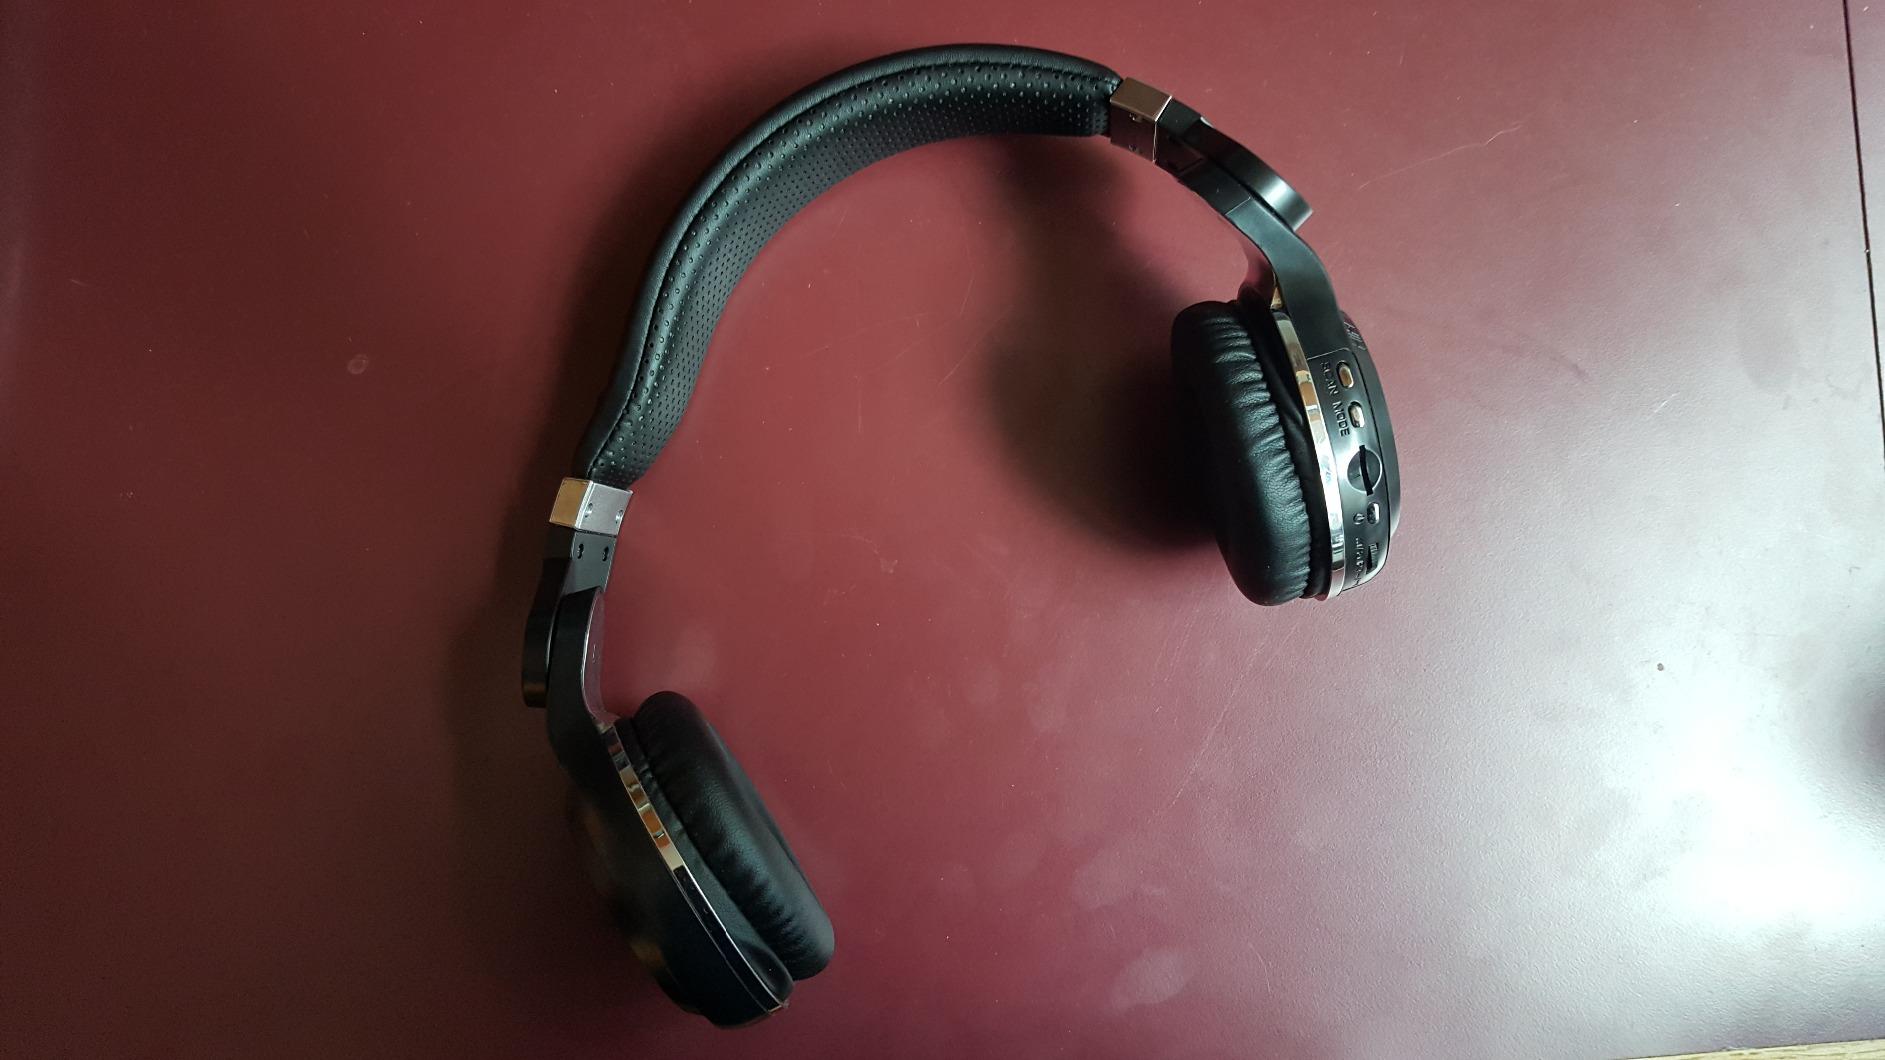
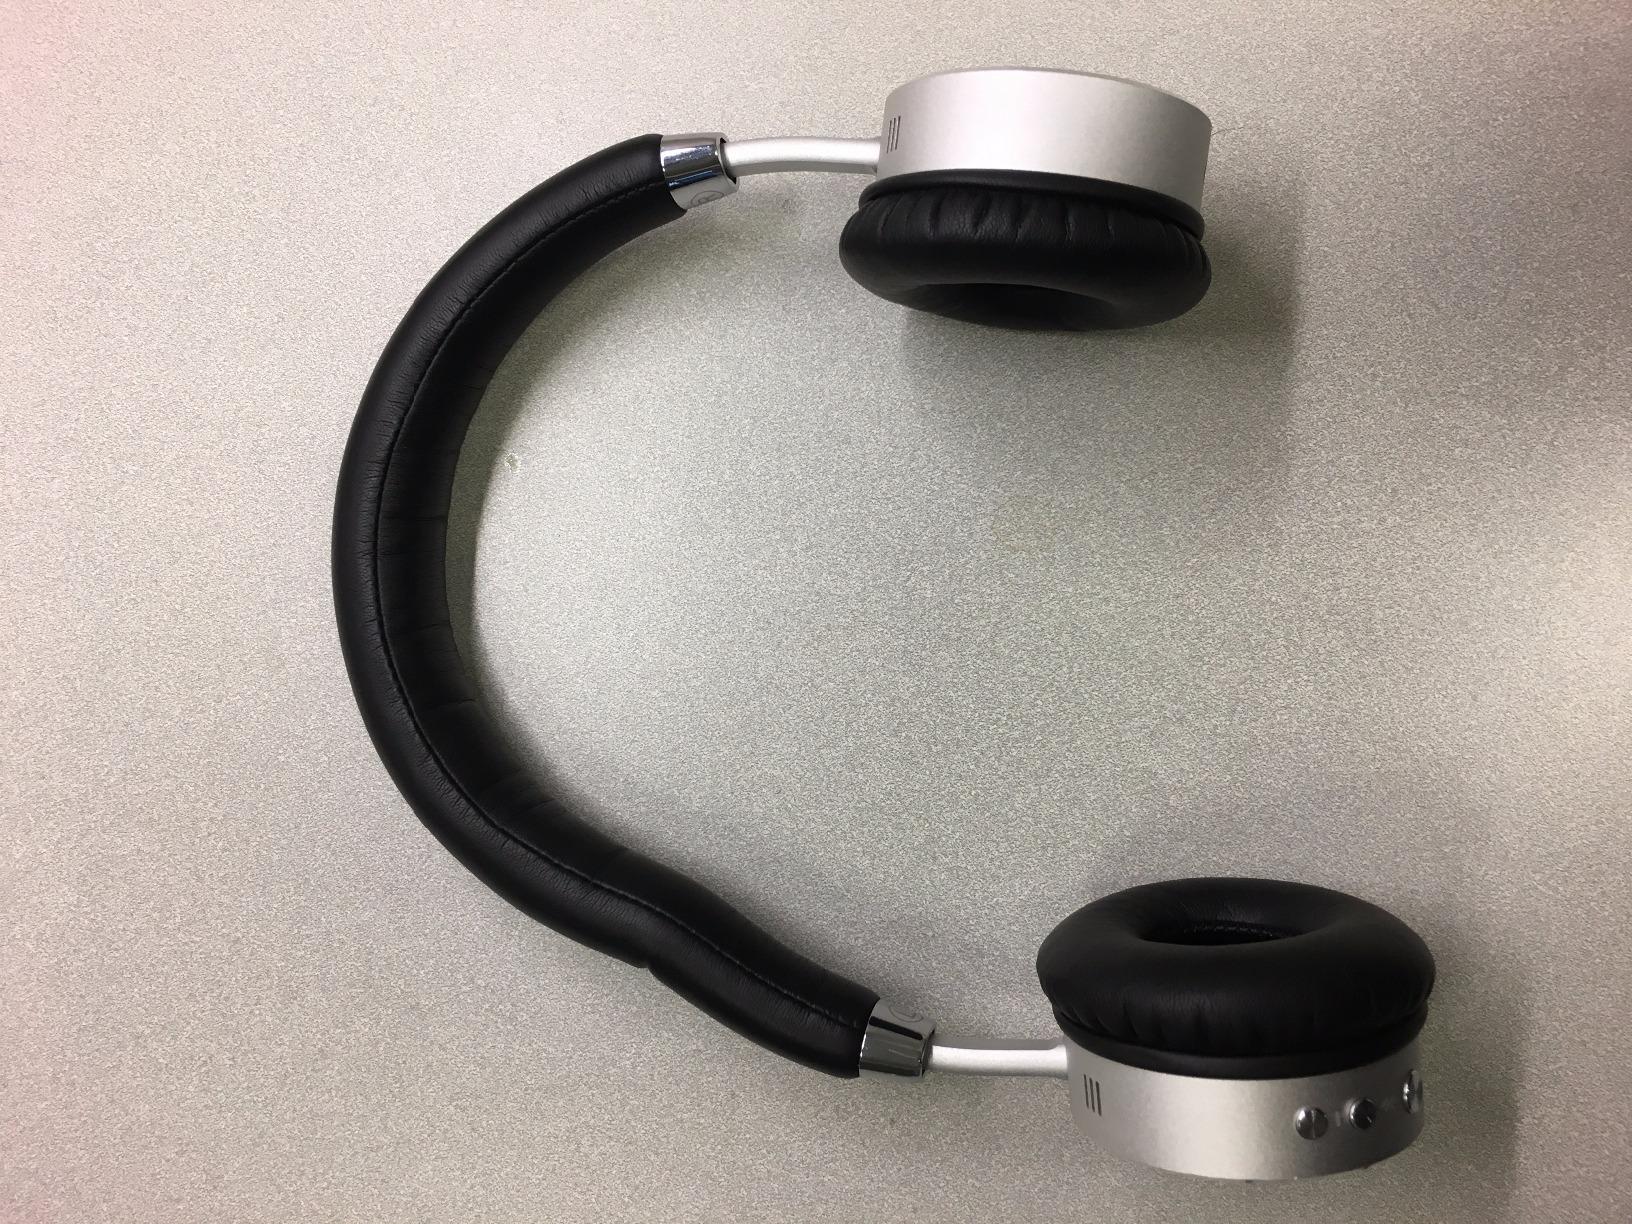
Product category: headphones
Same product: no